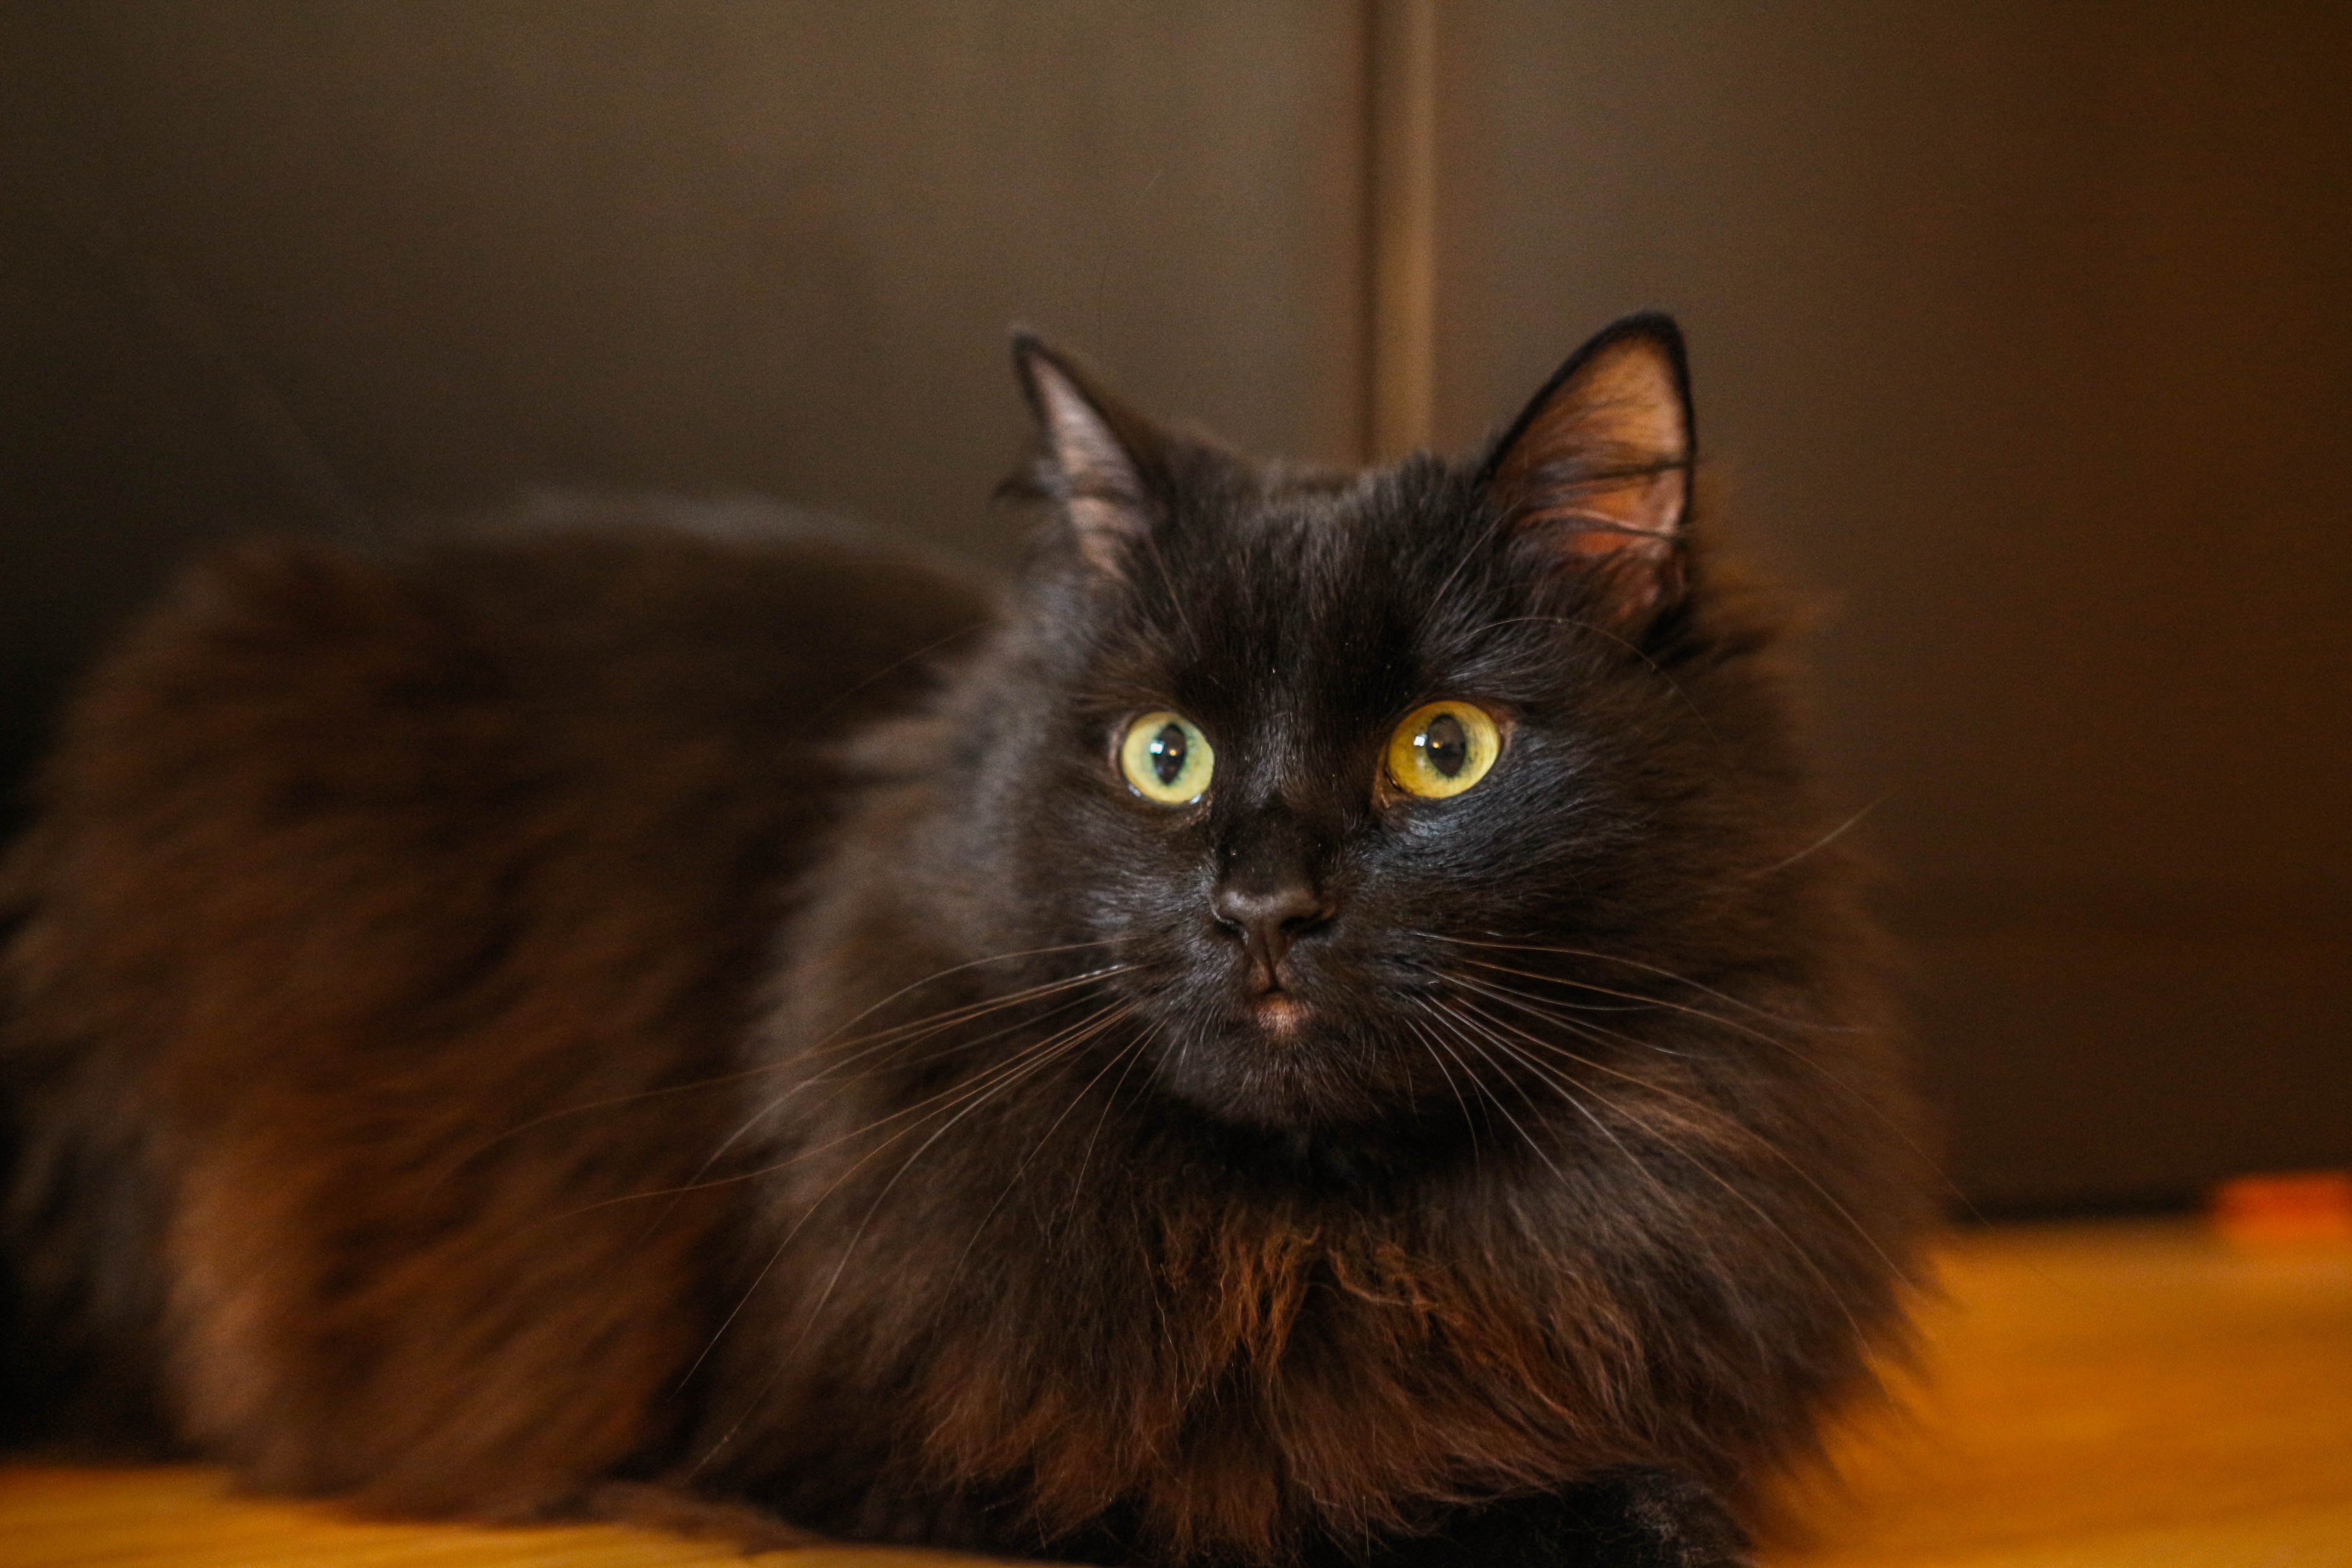
cat, mammal, black cat, cats, whiskers, animals, vertebrate, norwegian forest cat, small to medium sized cats, cat like mammal, carnivoran, nebelung, domestic short haired cat, domestic long haired cat, human best friend